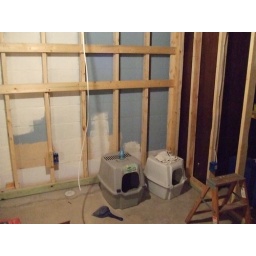
Electrical outlets near the cat litter boxes